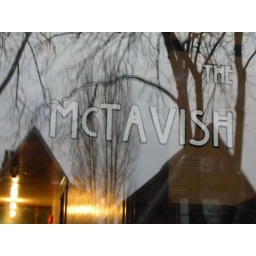
The McTavish apartment building , reflection off the door , view of the houses across the street on William near Commercial